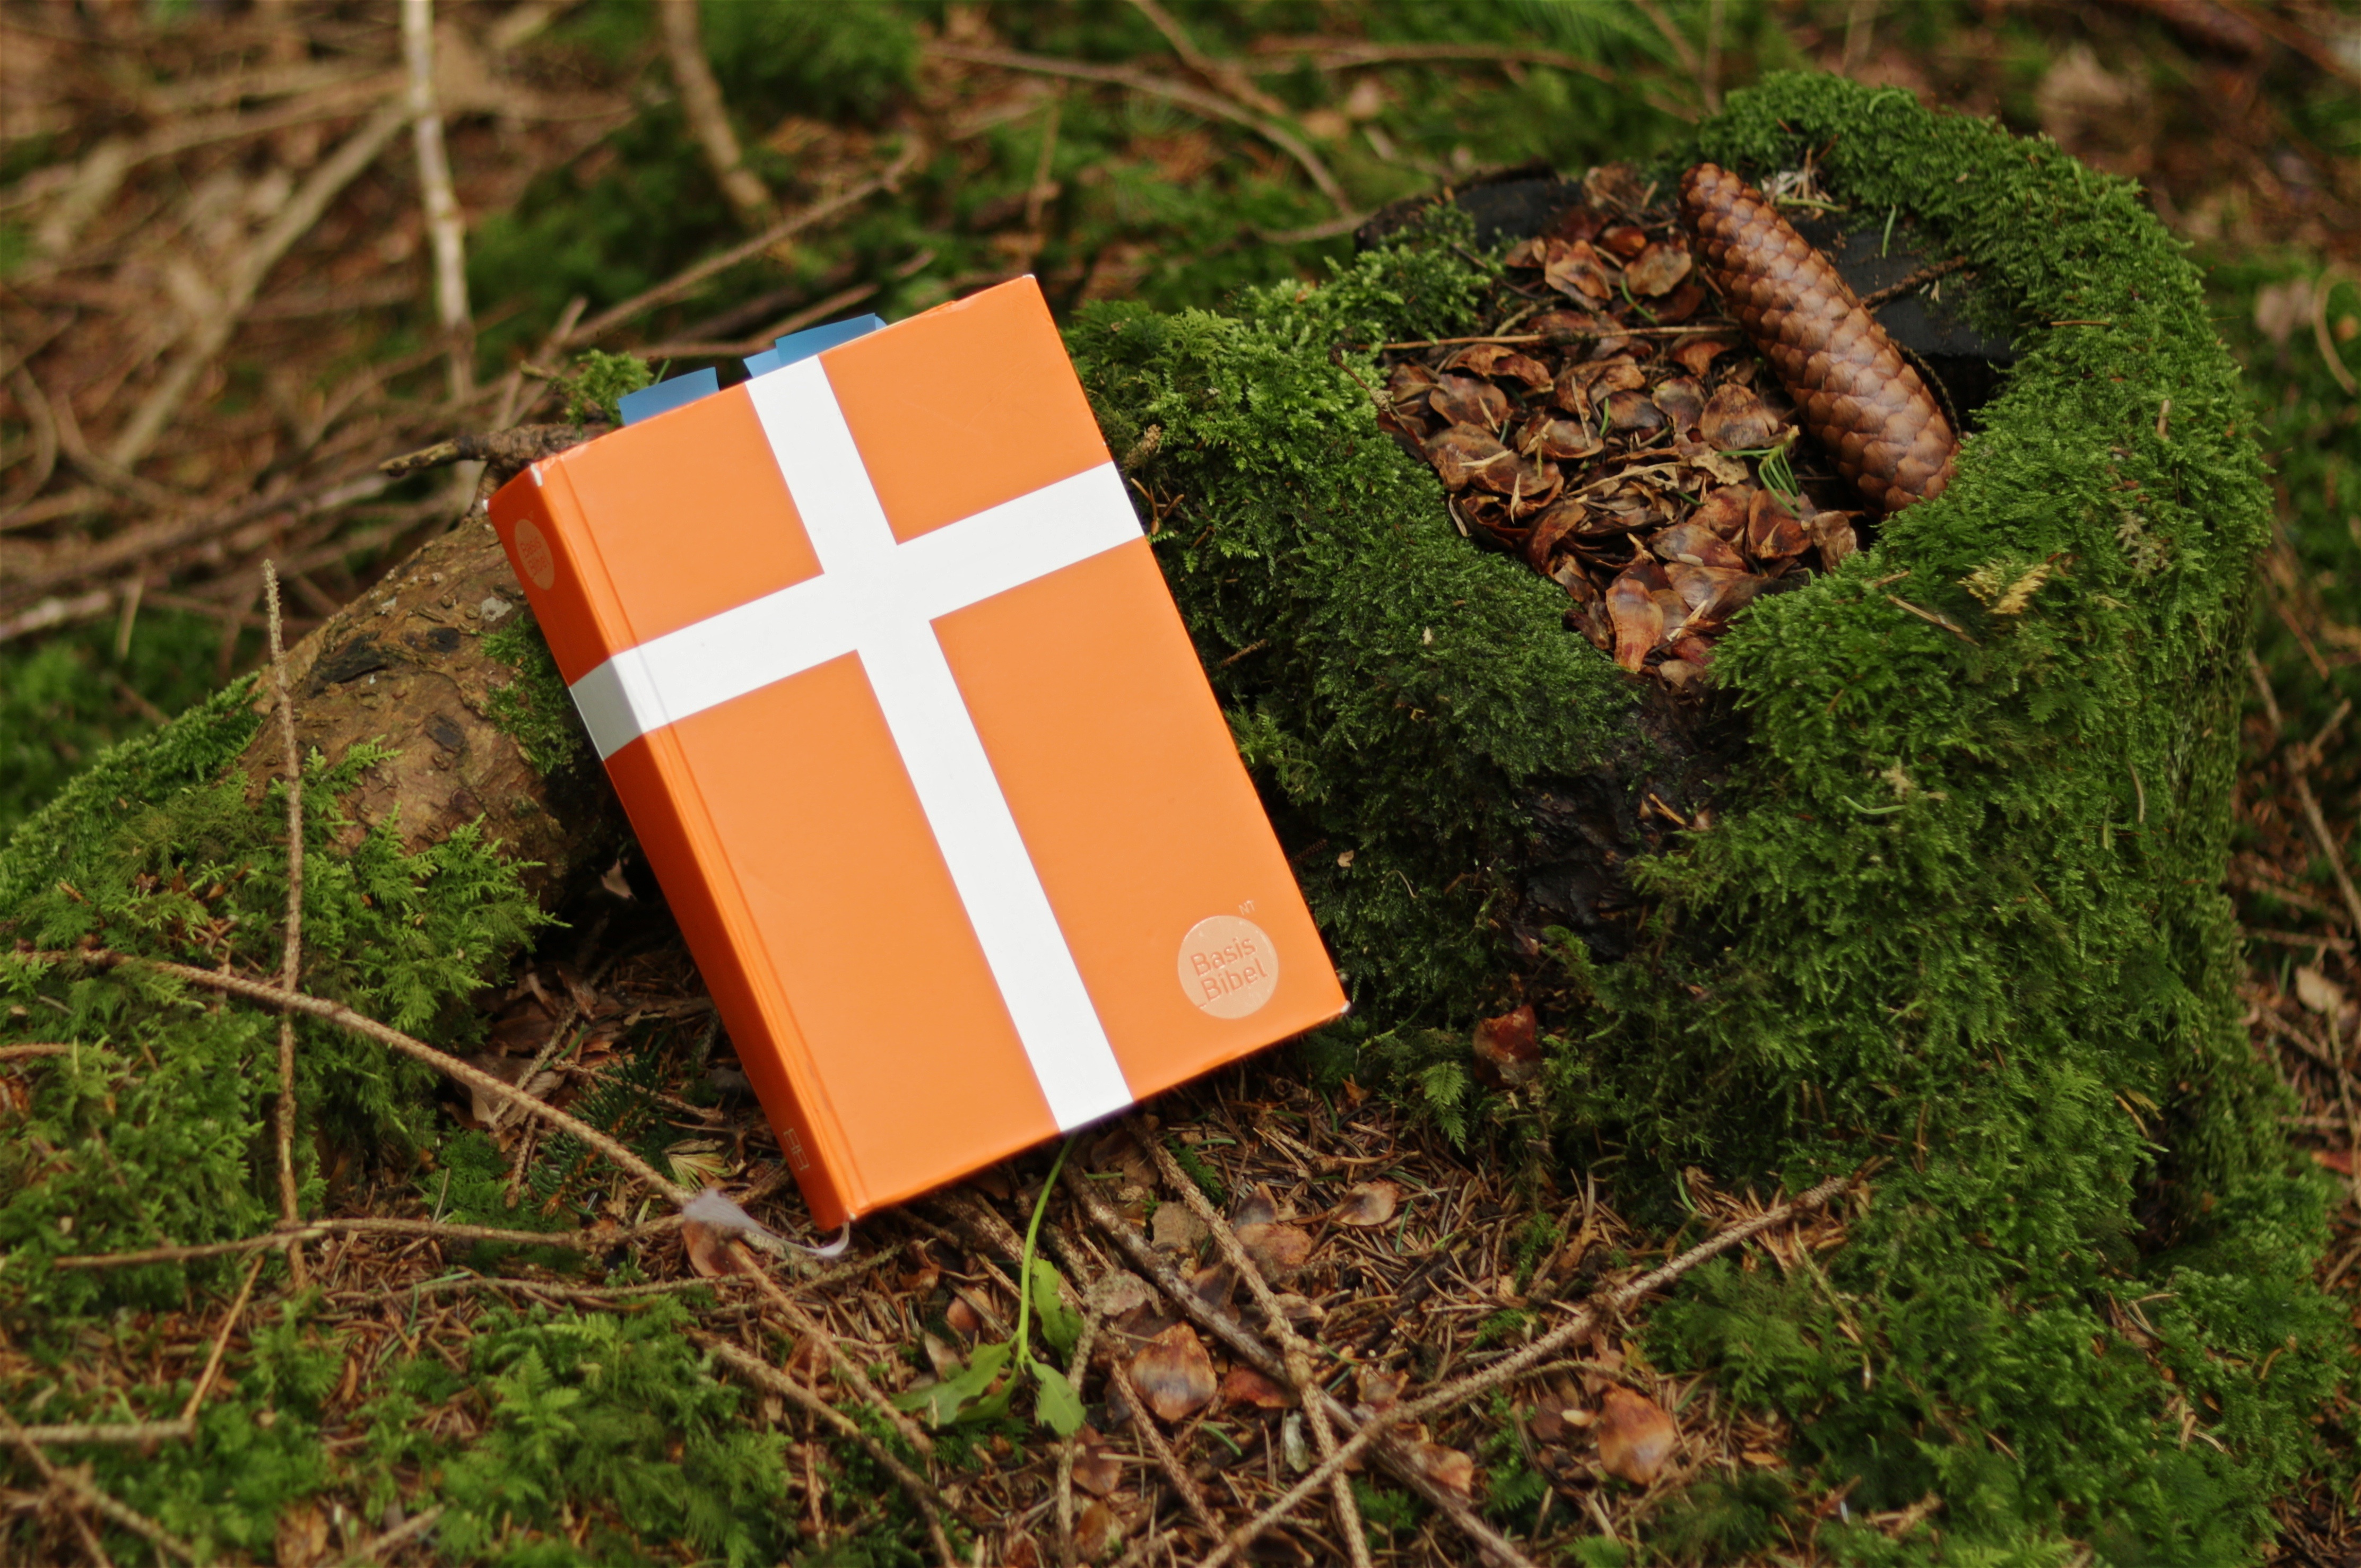
tree, grass, plant, wood, lawn, leaf, green, autumn, soil